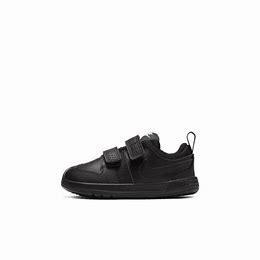
Brand: Nike
Model: Pico 5